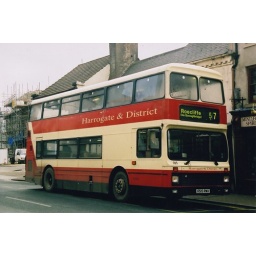
Former Keighley Olympian is standing on the high street Knaresborogh, while the bus staion in the background is being redeveloped.